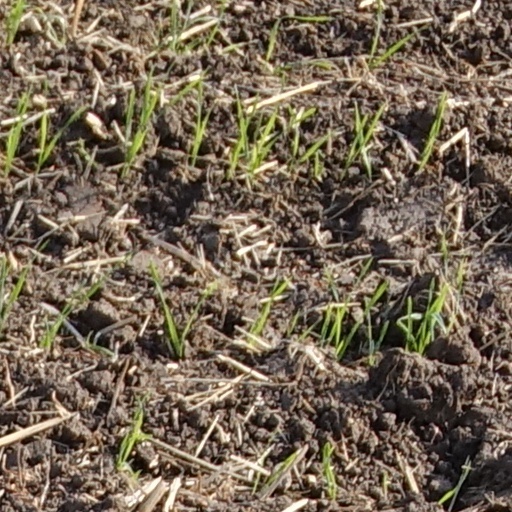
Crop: wheat